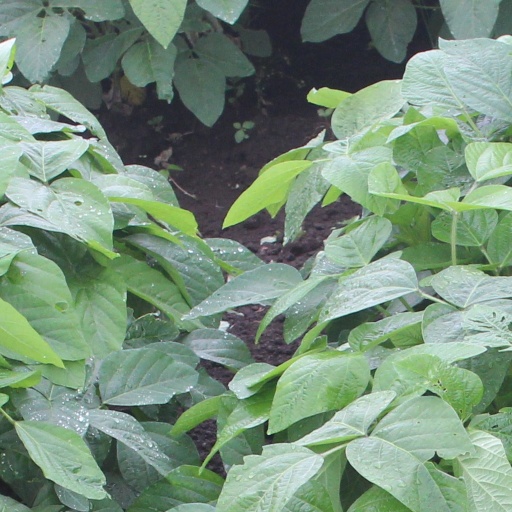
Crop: soybean